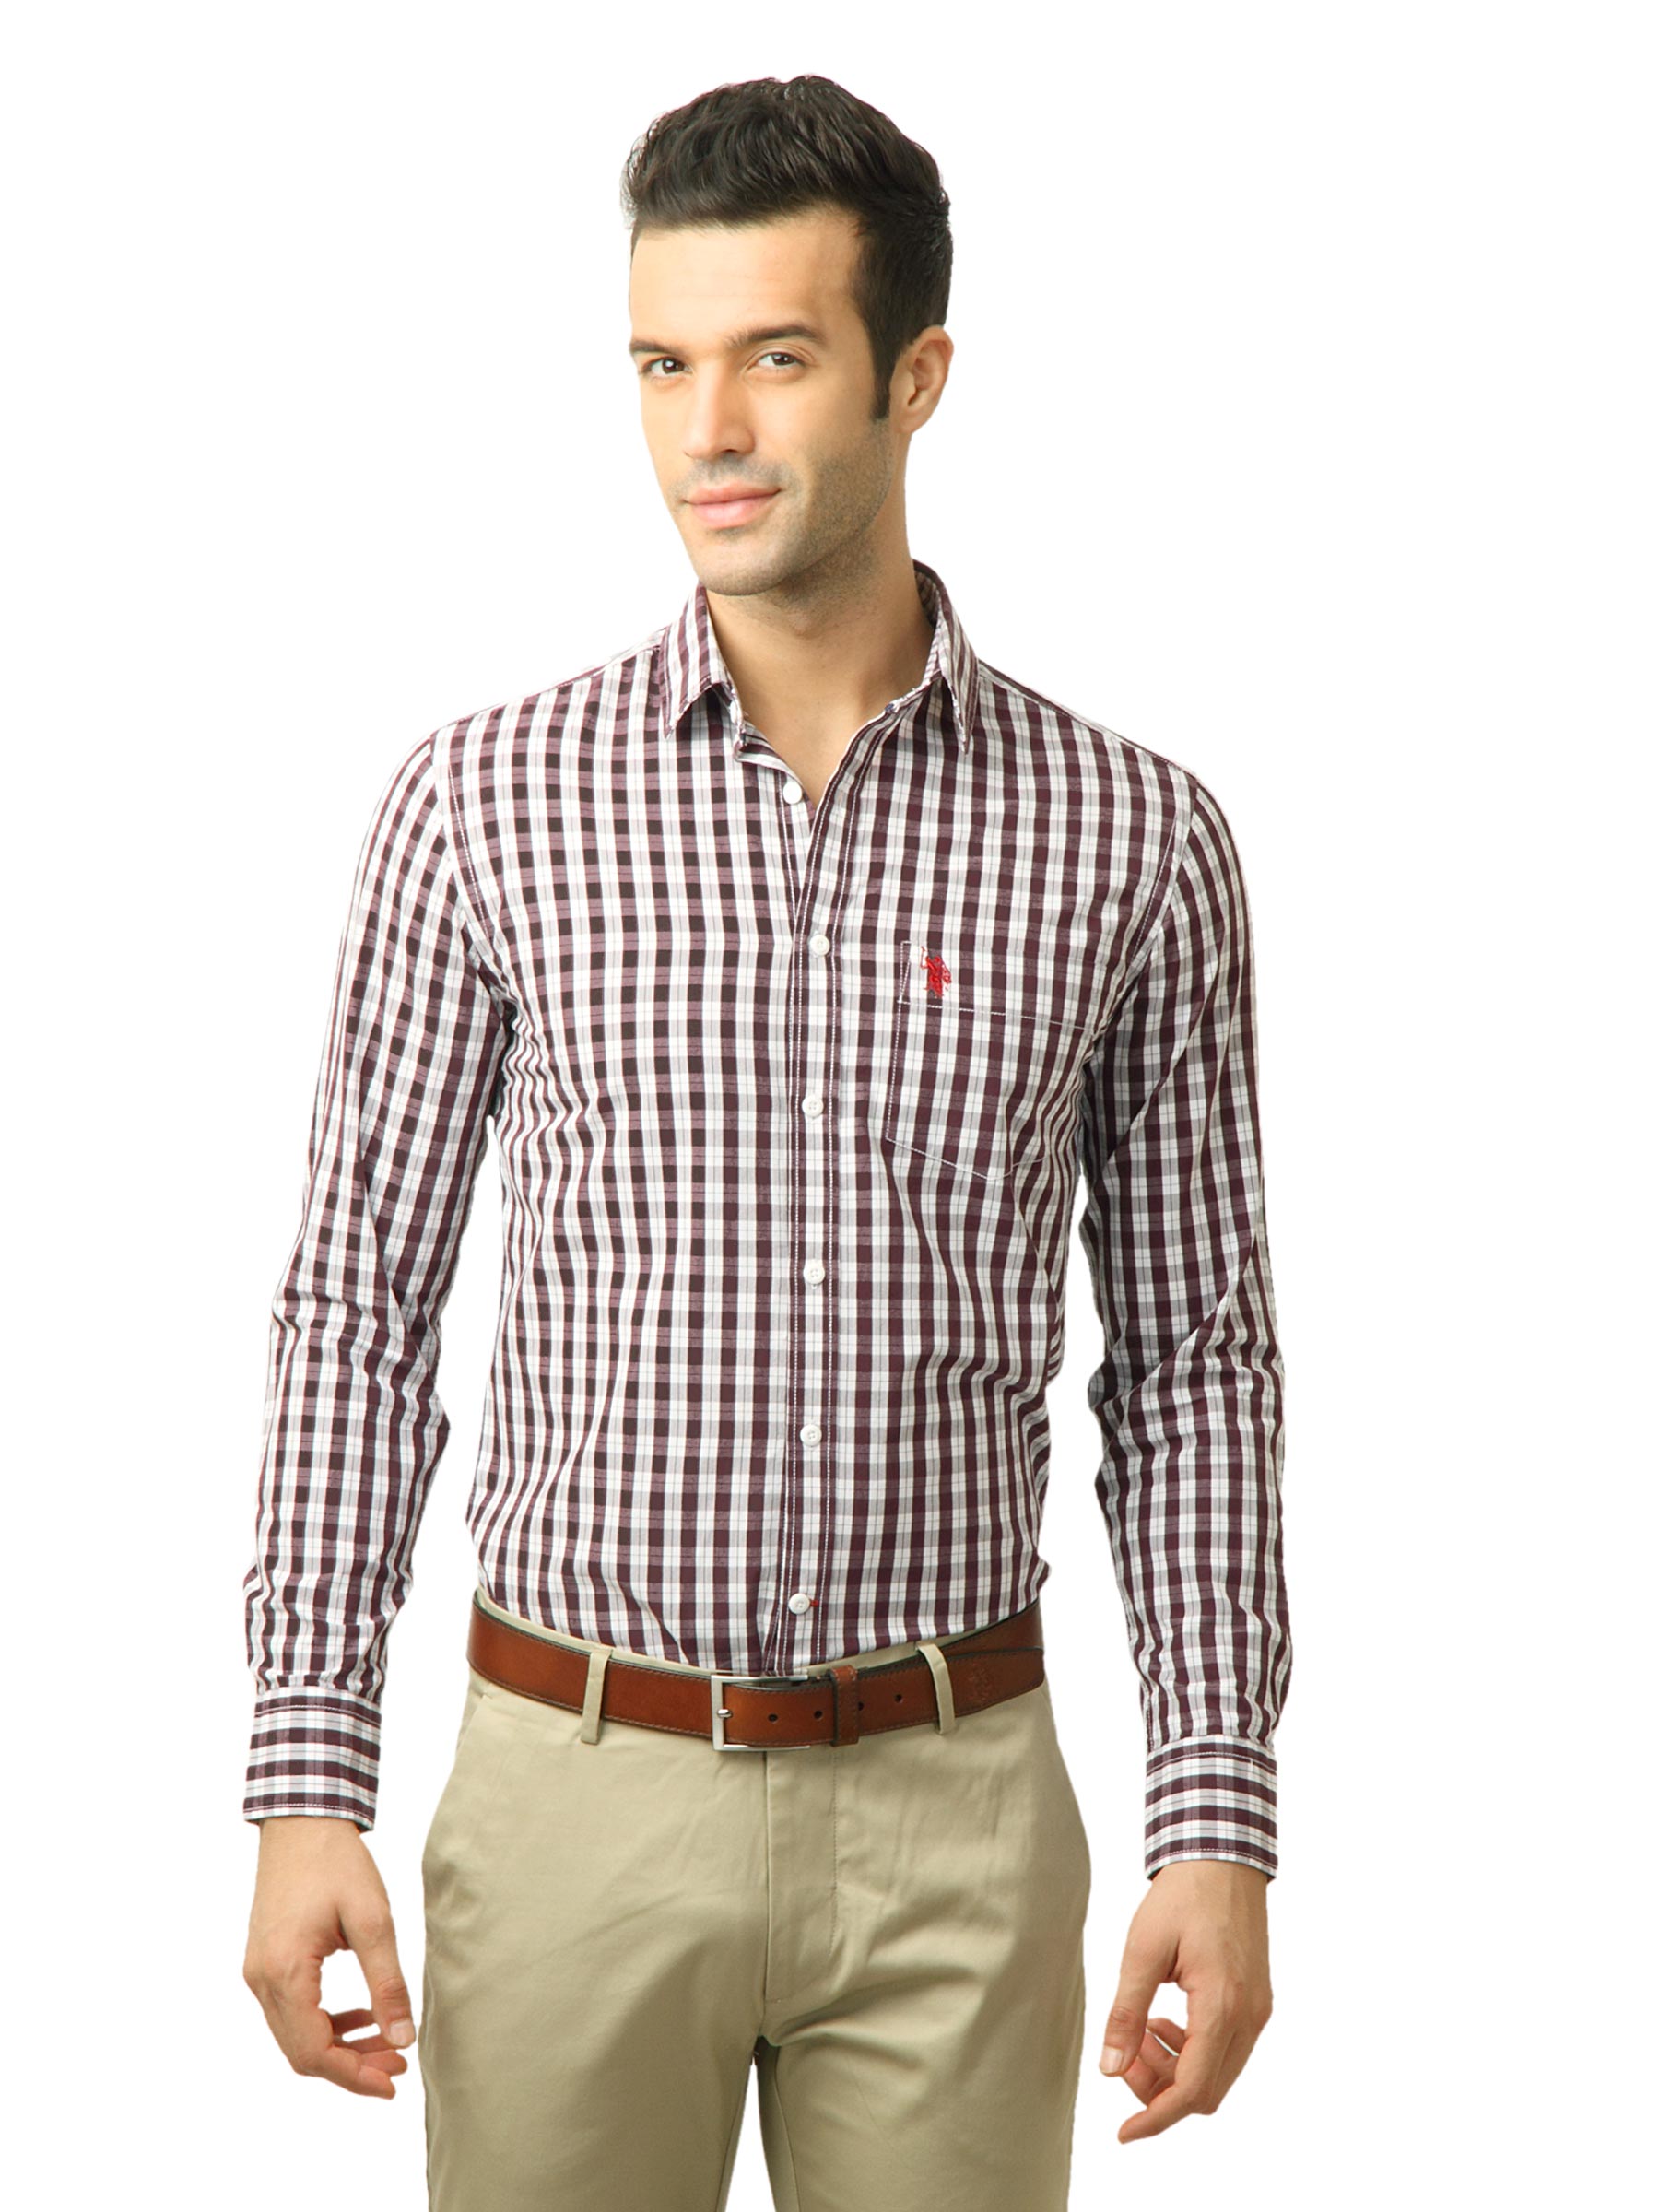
U.S. Polo Assn. Men Checks Maroon Shirt
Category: Apparel / Topwear / Shirts
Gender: Men
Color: Maroon
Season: Fall 2011
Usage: Casual